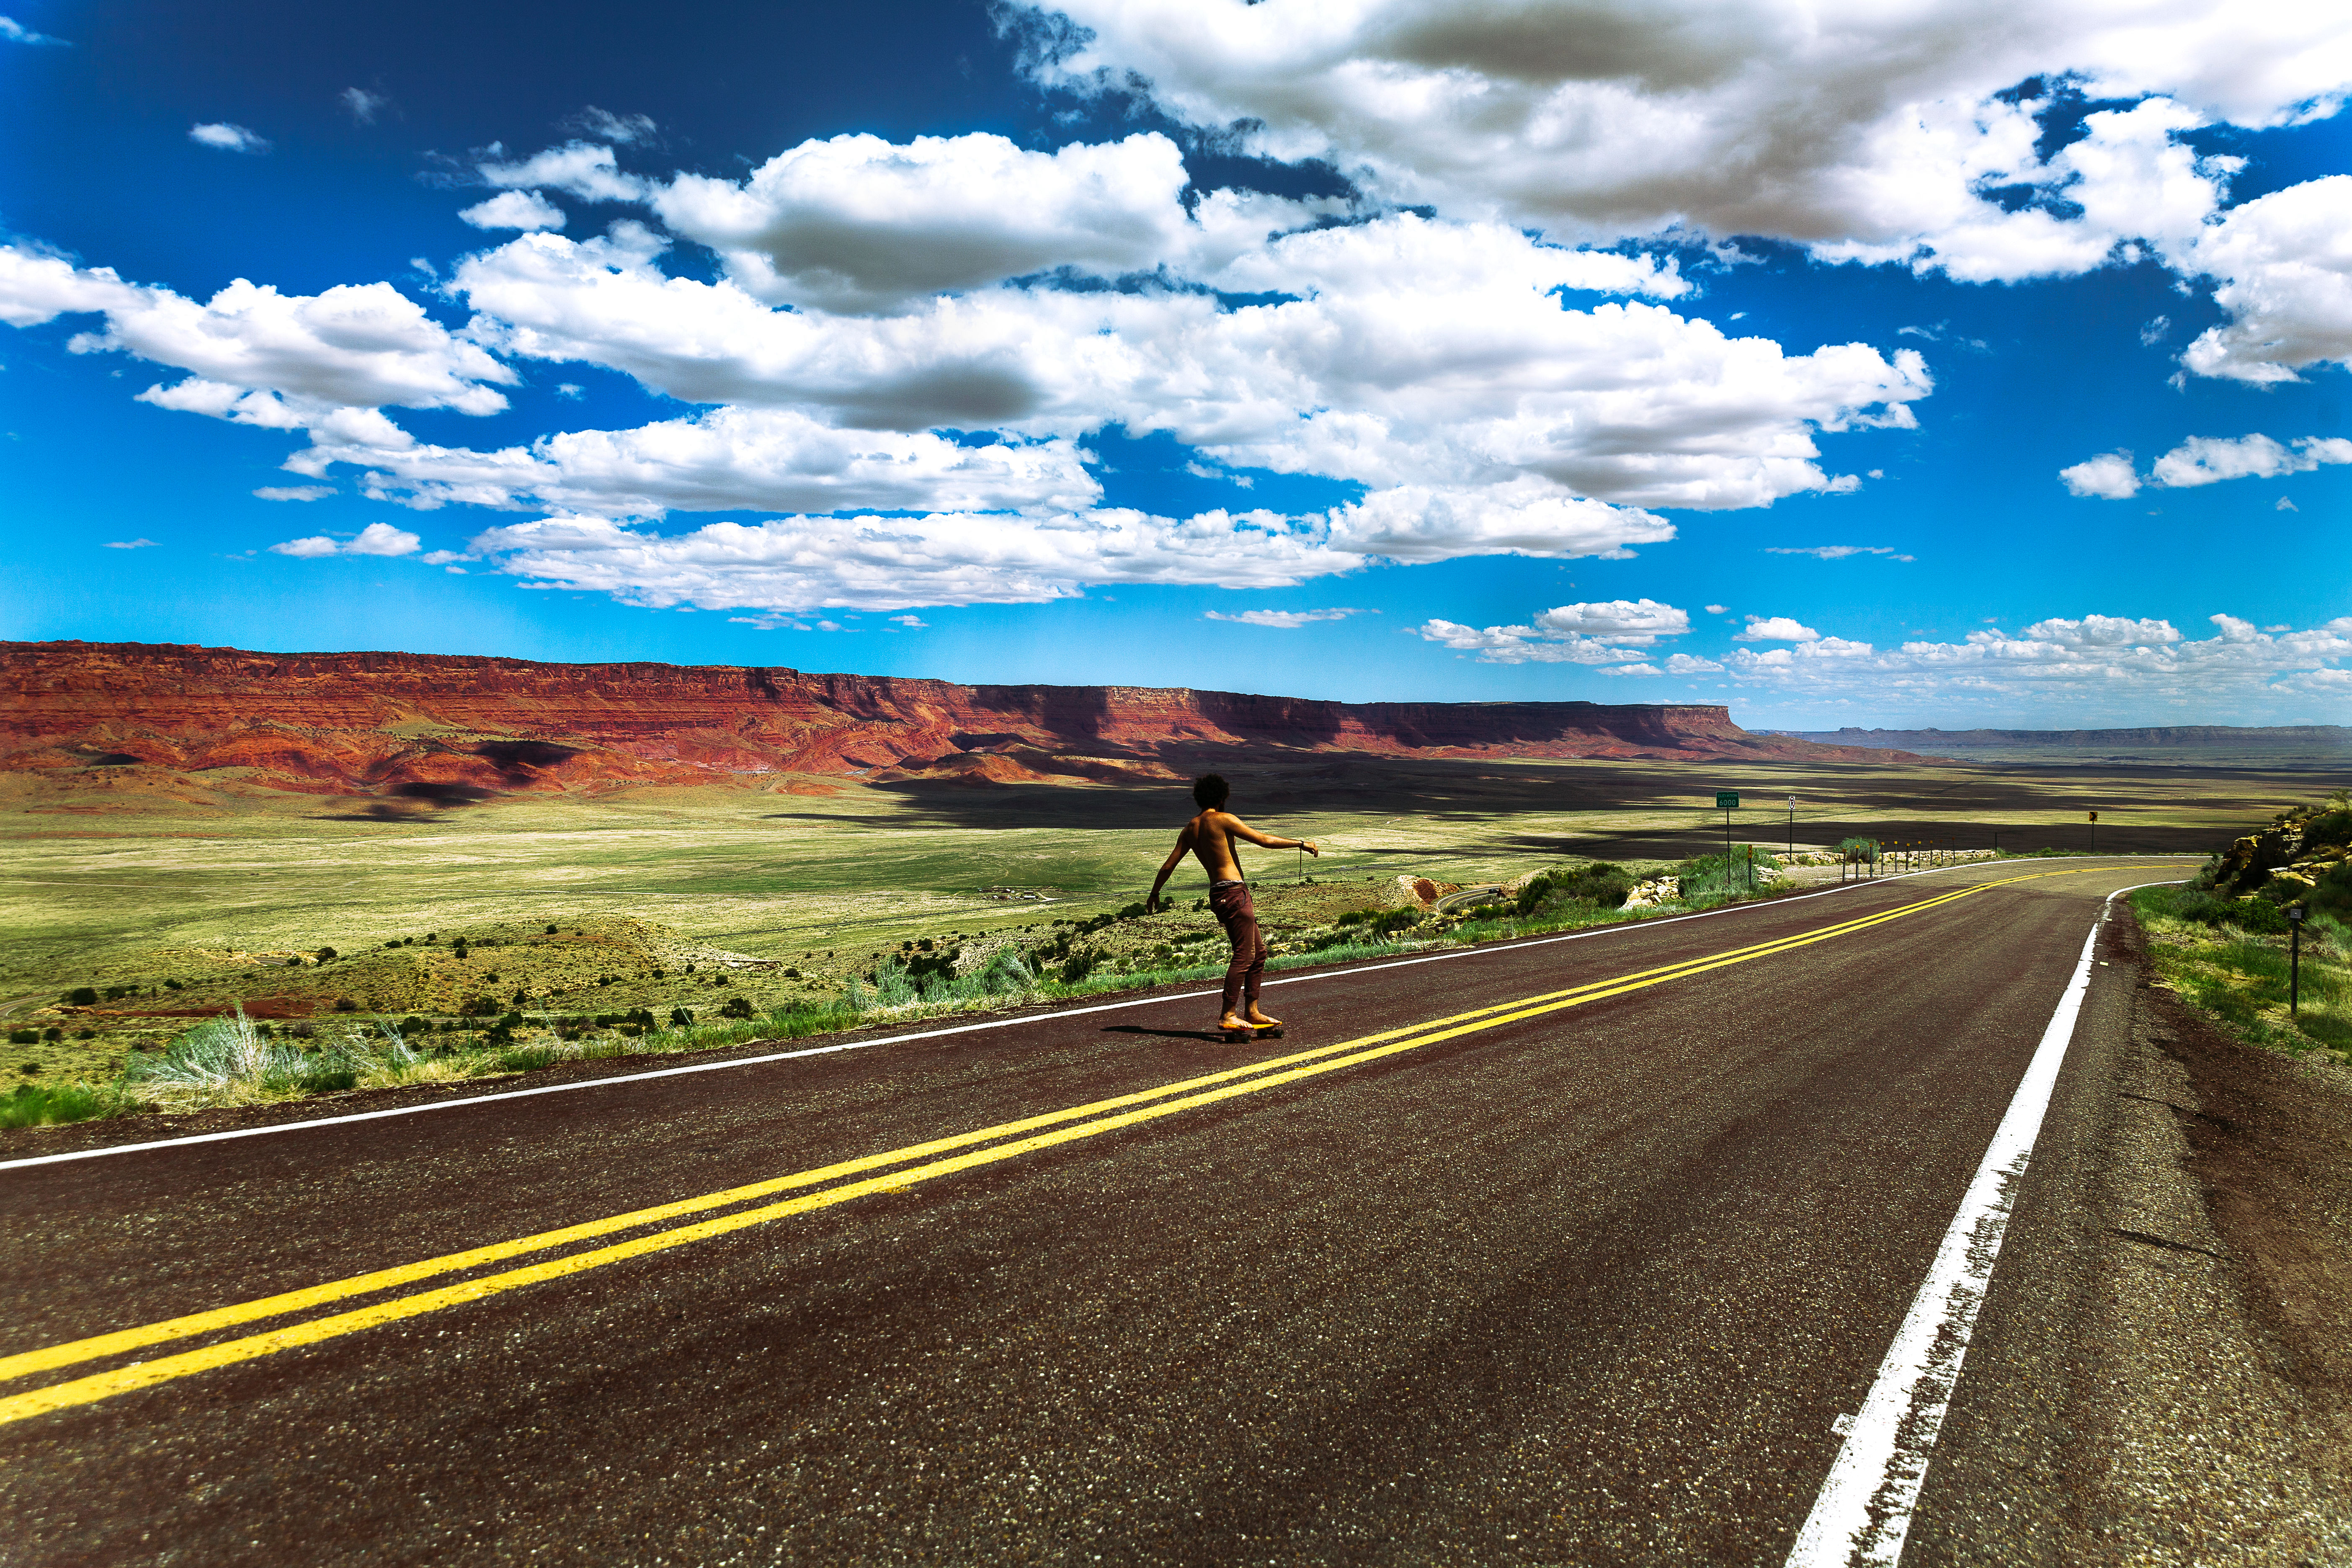
man, landscape, horizon, person, mountain, cloud, sky, road, field, meadow, prairie, hill, adventure, highway, mountain range, skateboarding, asphalt, dirt road, agriculture, plain, skateboarder, road trip, grassland, infrastructure, plateau, rural area